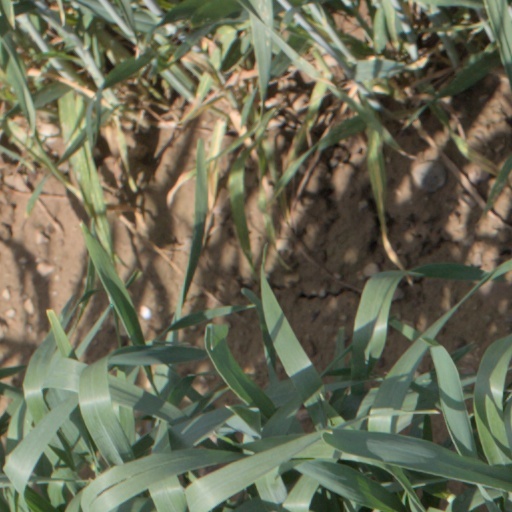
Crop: wheat